Technological University of the Philippines – Cavite

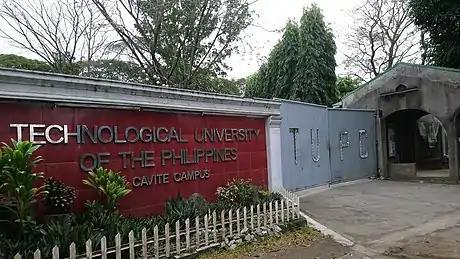
The main gate of the university

TUP-Cavite was established in 1979 in Salawag, Dasmariñas, Cavite donated by former senator and assemblywoman Helena Z. Benitez. The TUP-Cavite was created primarily to respond to the needs of the communities from Dasmariñas, Cavite for an affordable quality technology education.